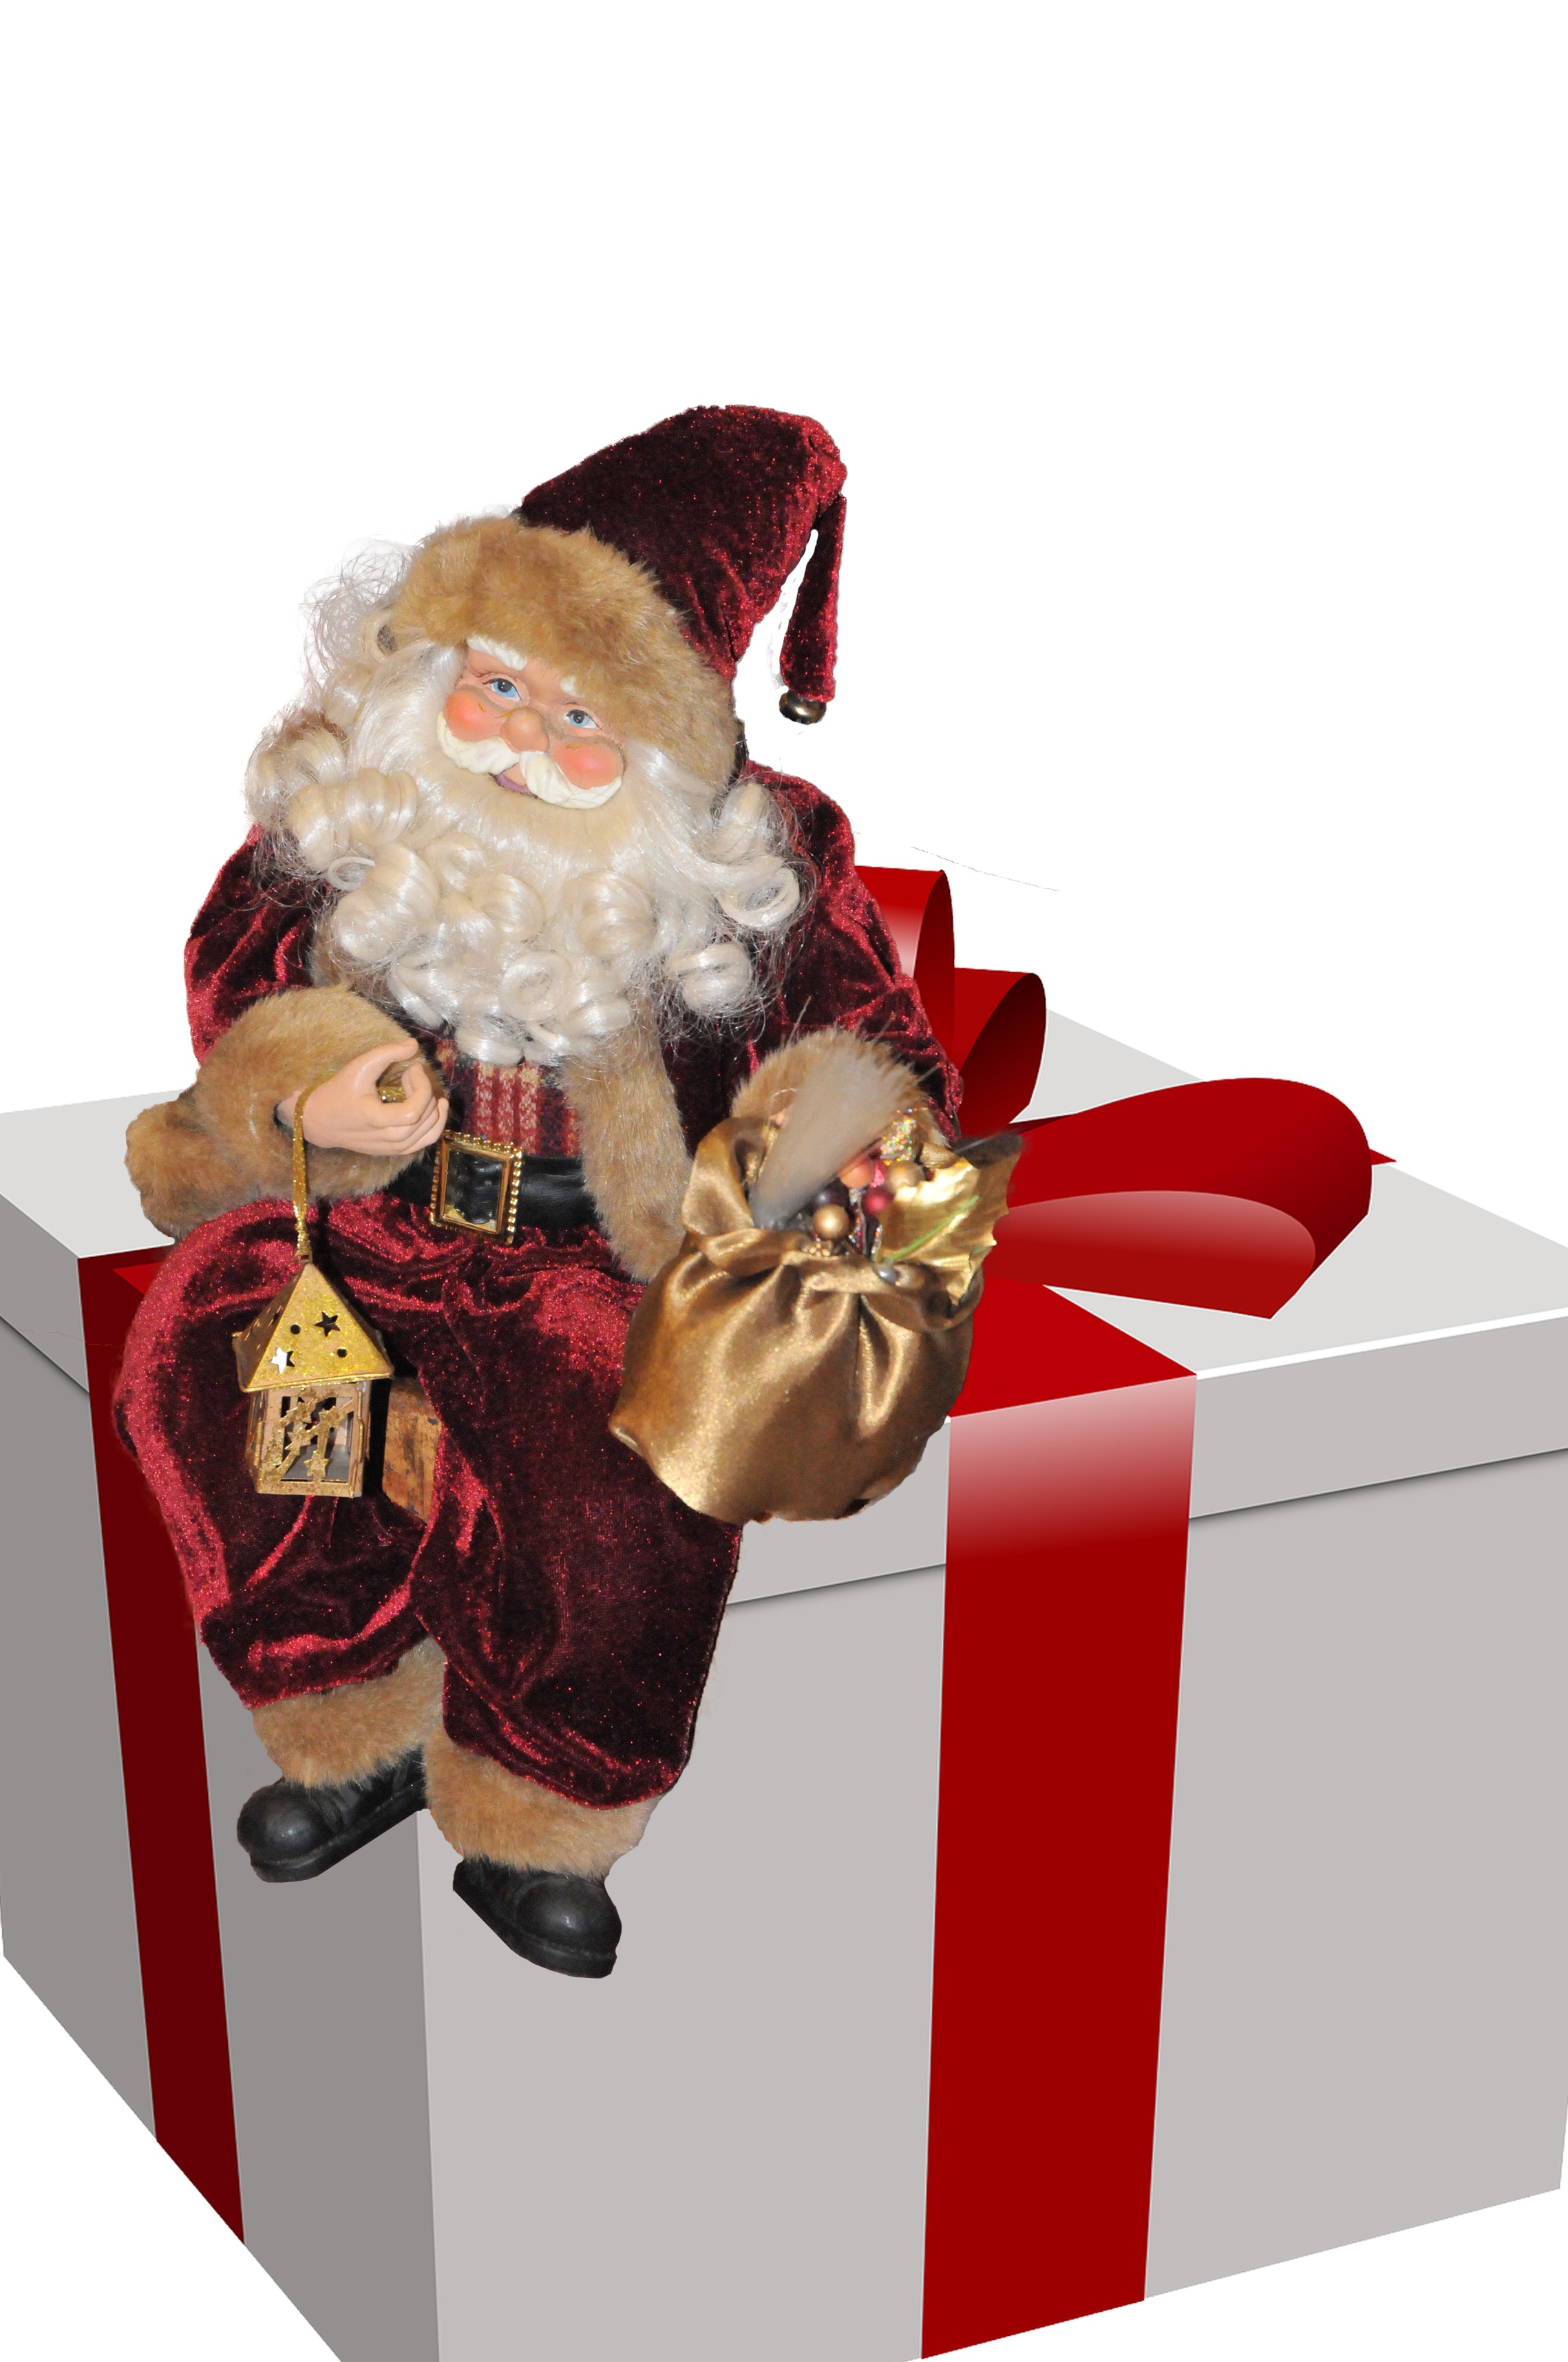
gift, christmas, father christmas, illustration, holidays, santa claus, fictional character